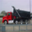
Label: truck